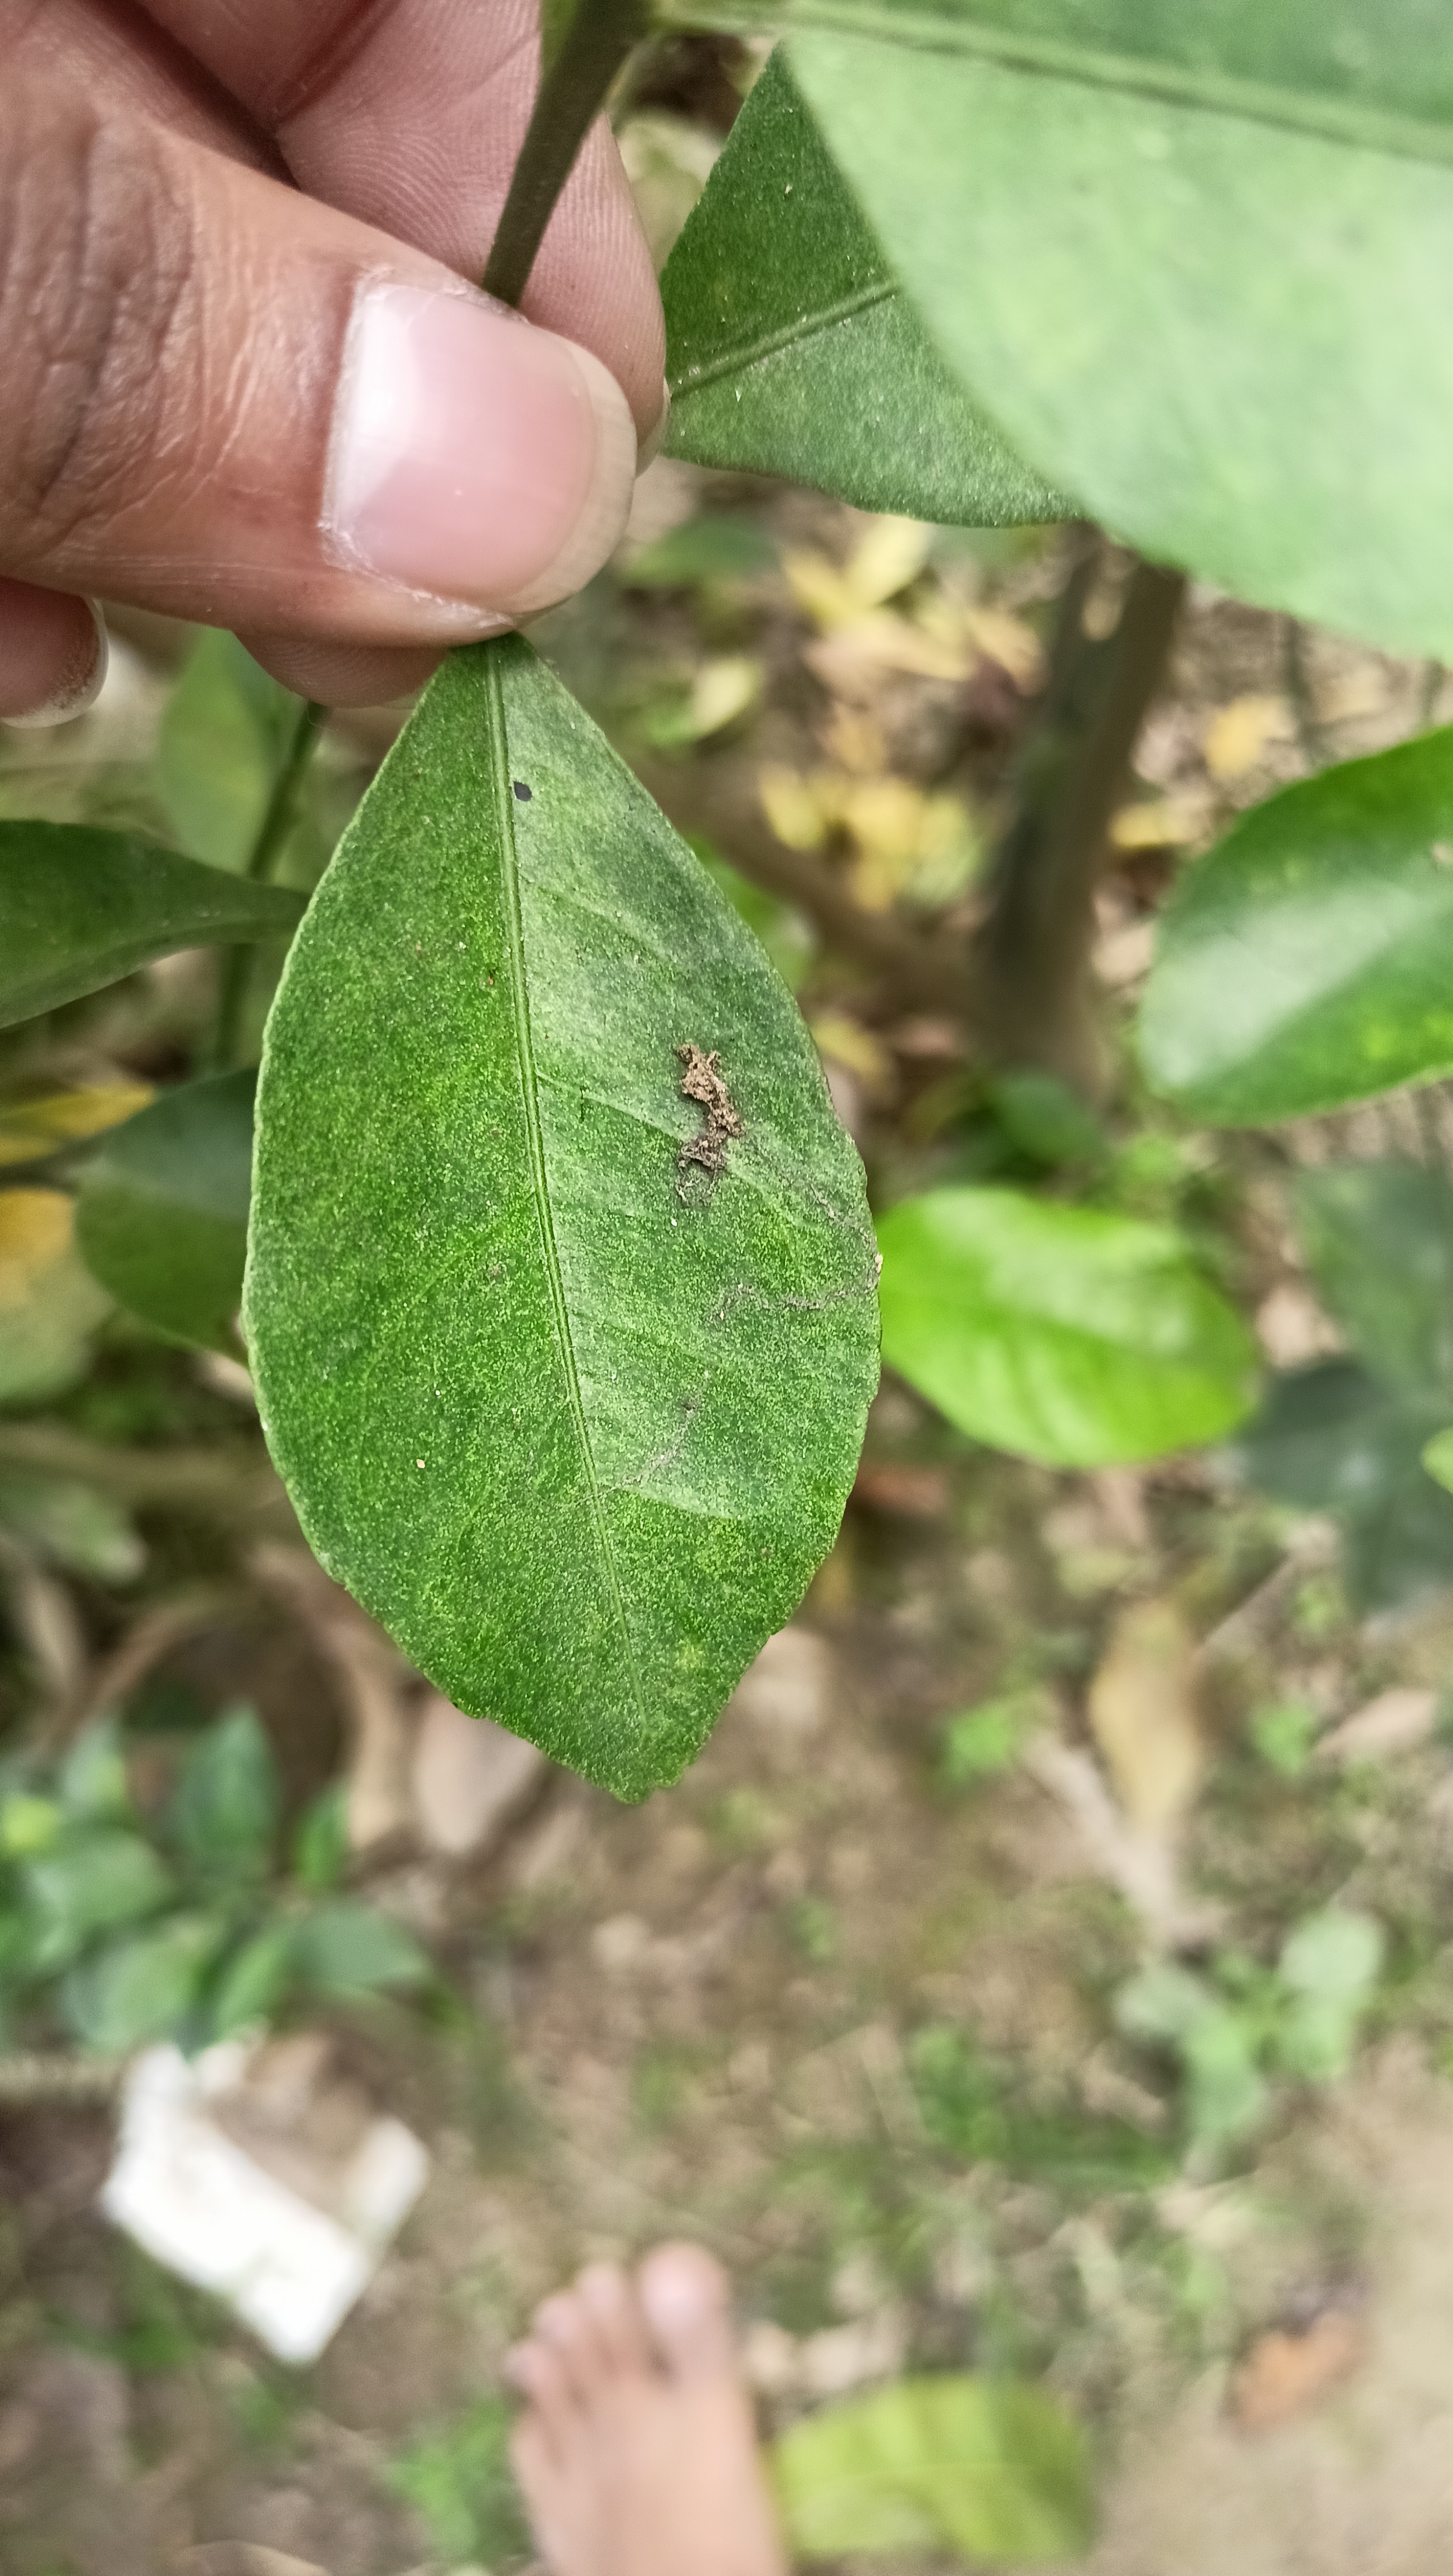
Mandarin leaf variety: China Mishti